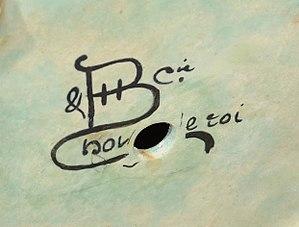
Marque Louis Boulenger-Hyppolite Hautin et Cie, Choisy-le-Roi, vers 1860, France
De 1804 à 1938, la faïence de Choisy-le-Roi constitue l'une des principales activités industrielles de cette ville du Val-de-Marne. Elle emploiera en 1930 jusqu’à 1 400 ouvriers dans la plus importante des faïenceries locales : H. Boulenger & Cie.